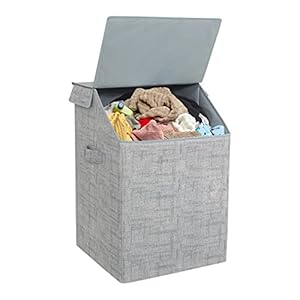
PrettyKrafts Laundry Square Shape Basket Bag/Foldable/Multipurpose/Carry Handles/Slanting Lid for Home
Category: Home&Kitchen
Price: 390 (list price: 799)
Rating: 3.8 (287 ratings)
About this product: MULTIFUNCTIONAL LAUNDRY BAG - Useful for homes, apartments, bathroom, student's dormitory and hostels. Also help you to store other stuff, such as umbrellas, toys, shoes, etc, Make your room look clean, tidy and save space|Lightweight, sturdy and easy to carry, collapsible for compact storage|Needs no assembly - Folds when not in use. Volume: 75 litre. Package contains 1 Laundry Basket.|HIGH QUALITY - Made from non-woven fabric with strong durable stitching, which is environmentally friendly, durable, wear and tear-resistant fabric, anti-wrinkle-free, lightweight|FOLDABLE STORAGE CONTAINERS - This box is foldable for space-saving, easy to set up and convenient to carry. Can be folded when not in use|REMOVABLE LID - Laundry Box comes with the matching Lid to prevent dust from settling on the stored contents while bringing a decorative look|MADE IN INDIA. Rectangular in shape, holds a large load of laundry clothes. Material: Non-Woven fabric. Dimension (Inch): 16" X 14" X 21" In